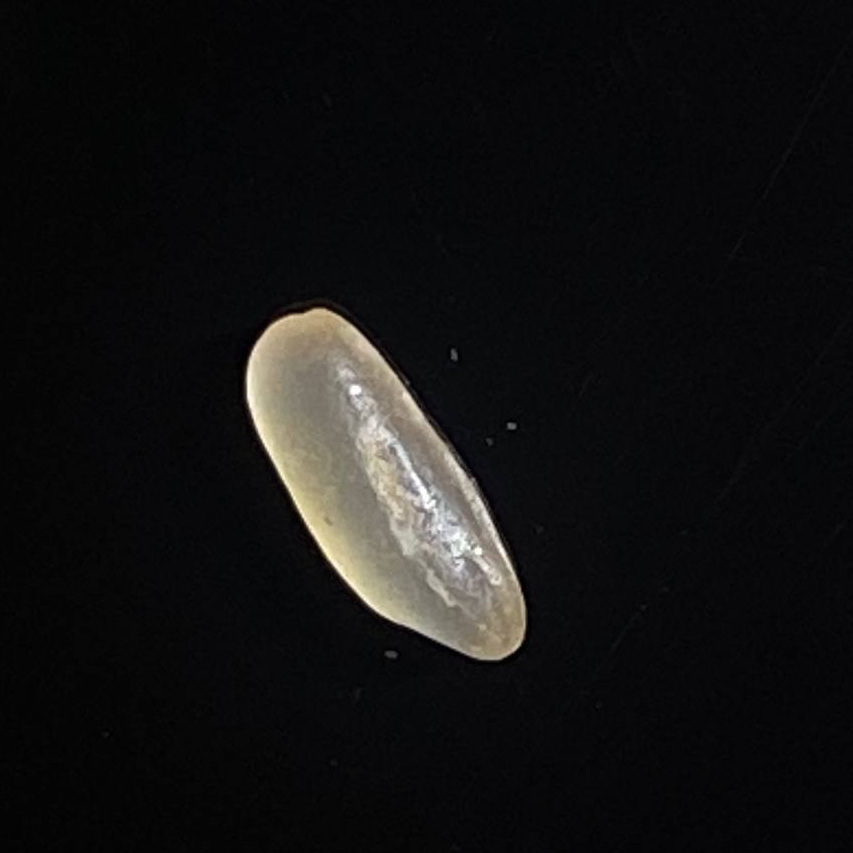
Rice variety: Shorna5